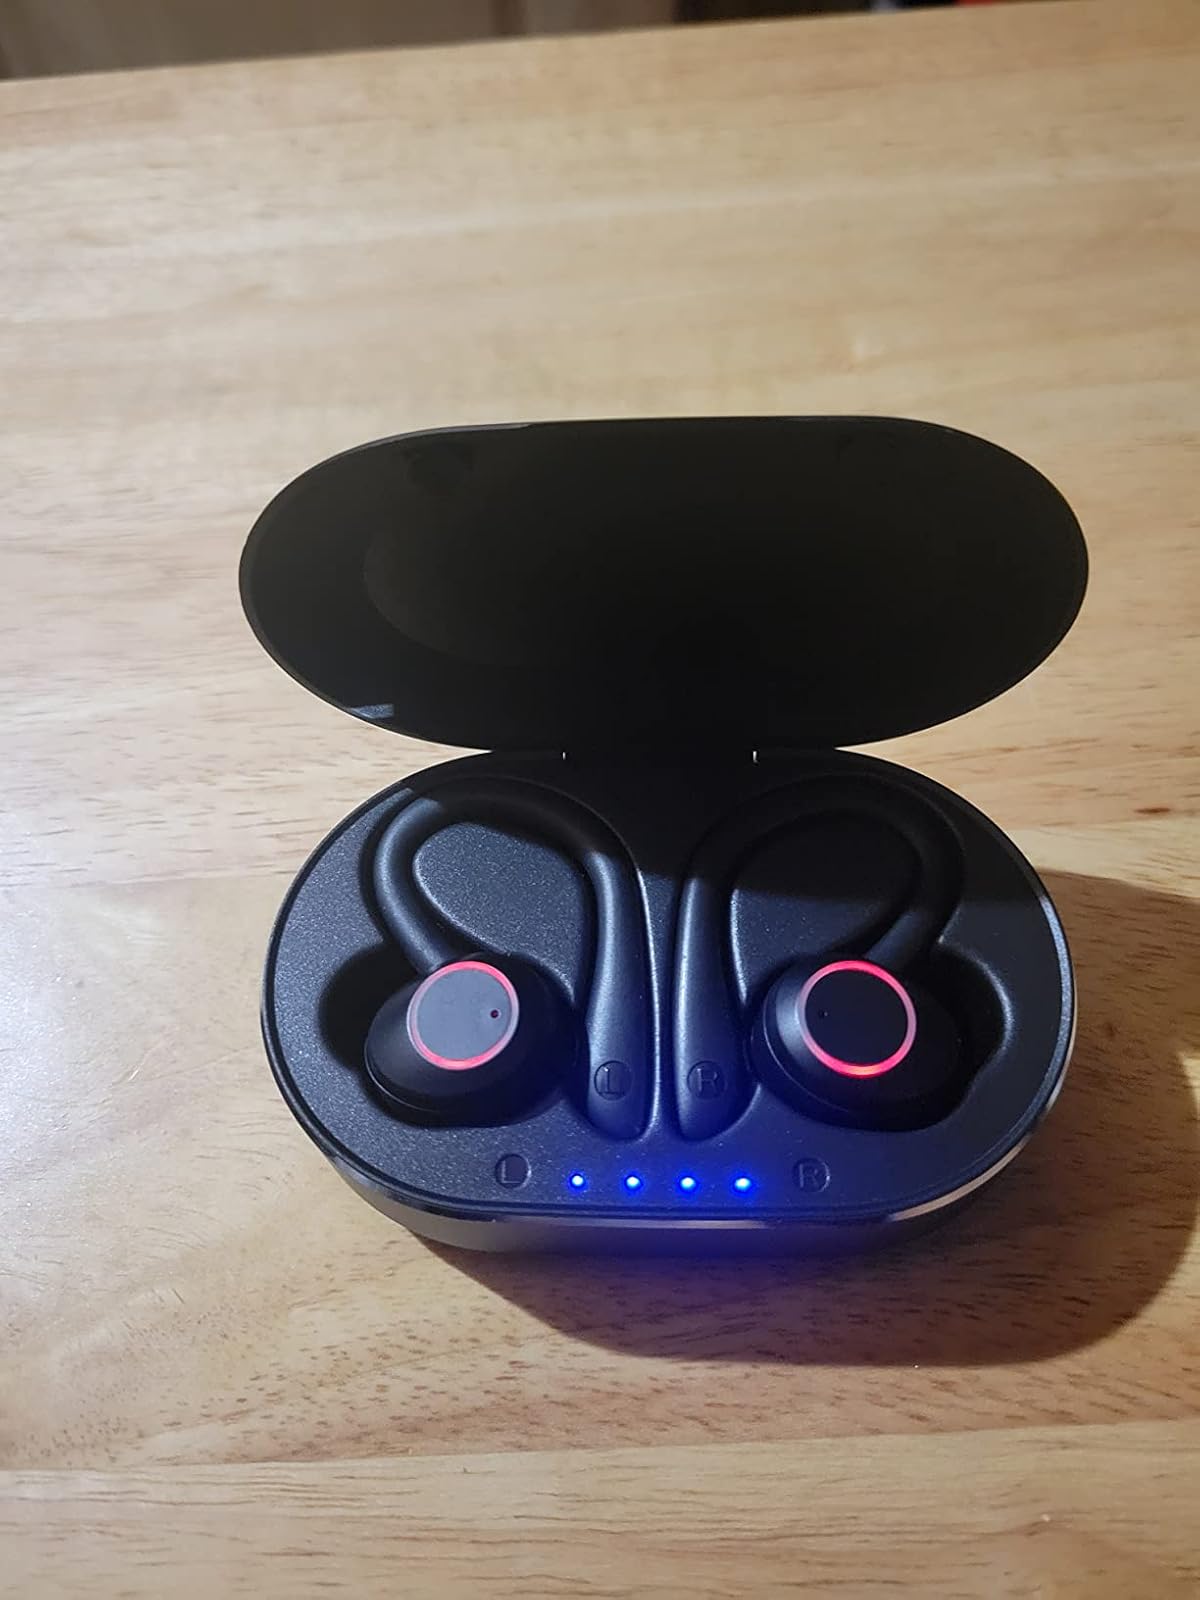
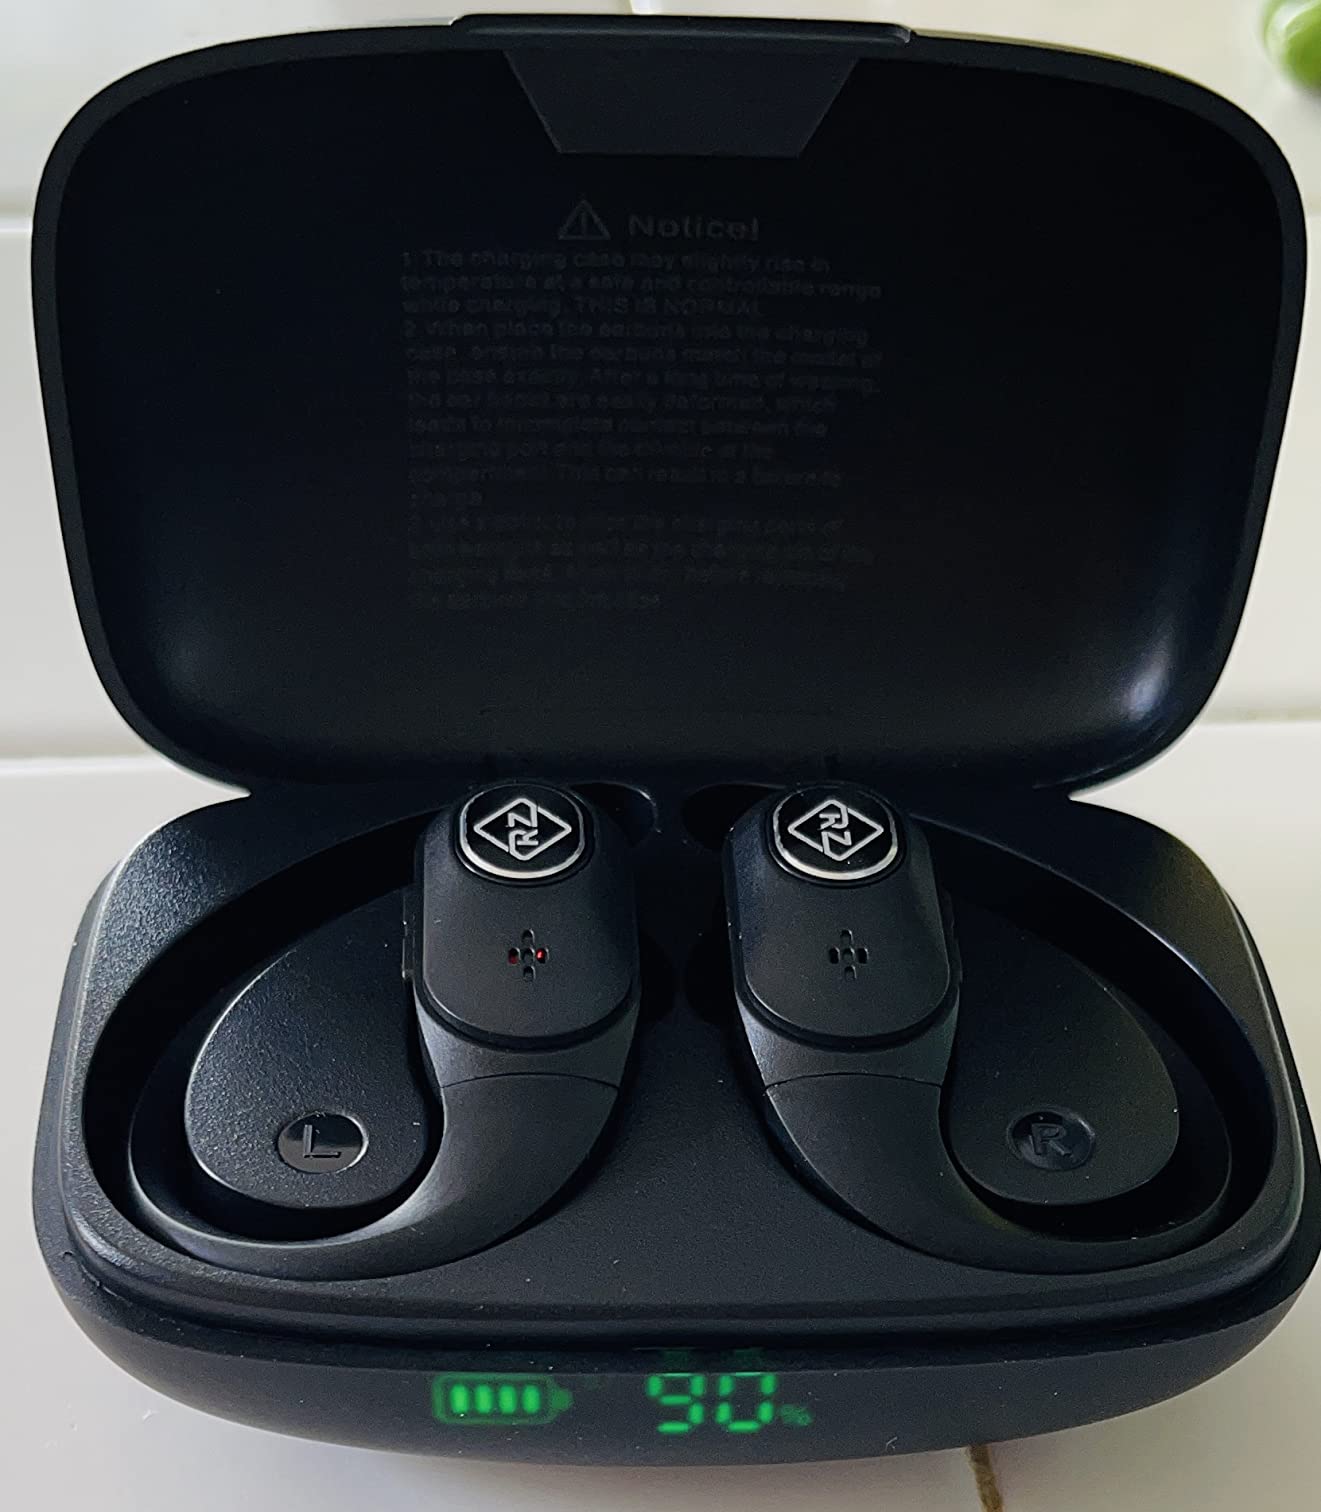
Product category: earbuds
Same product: no